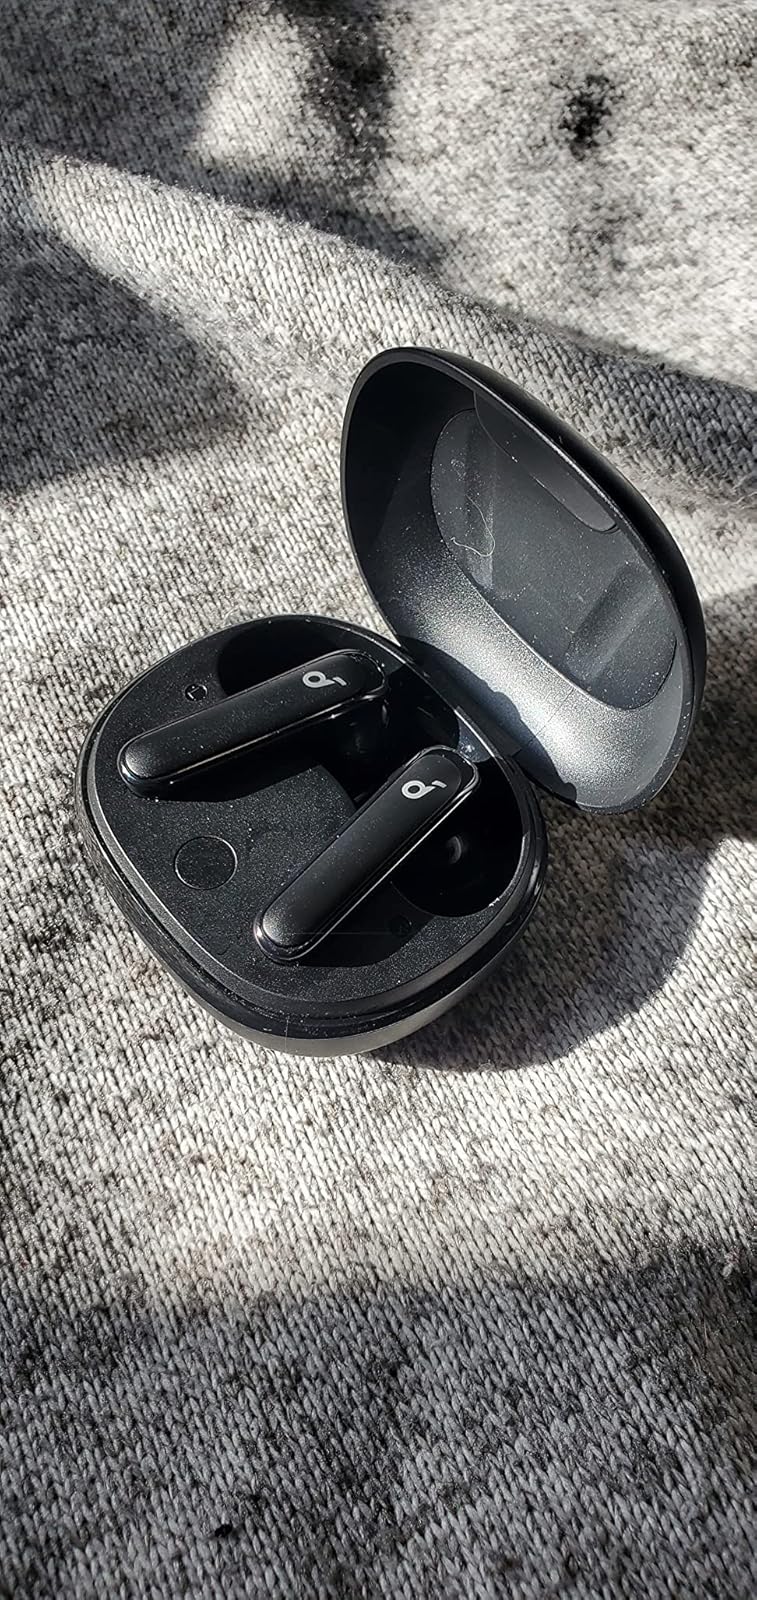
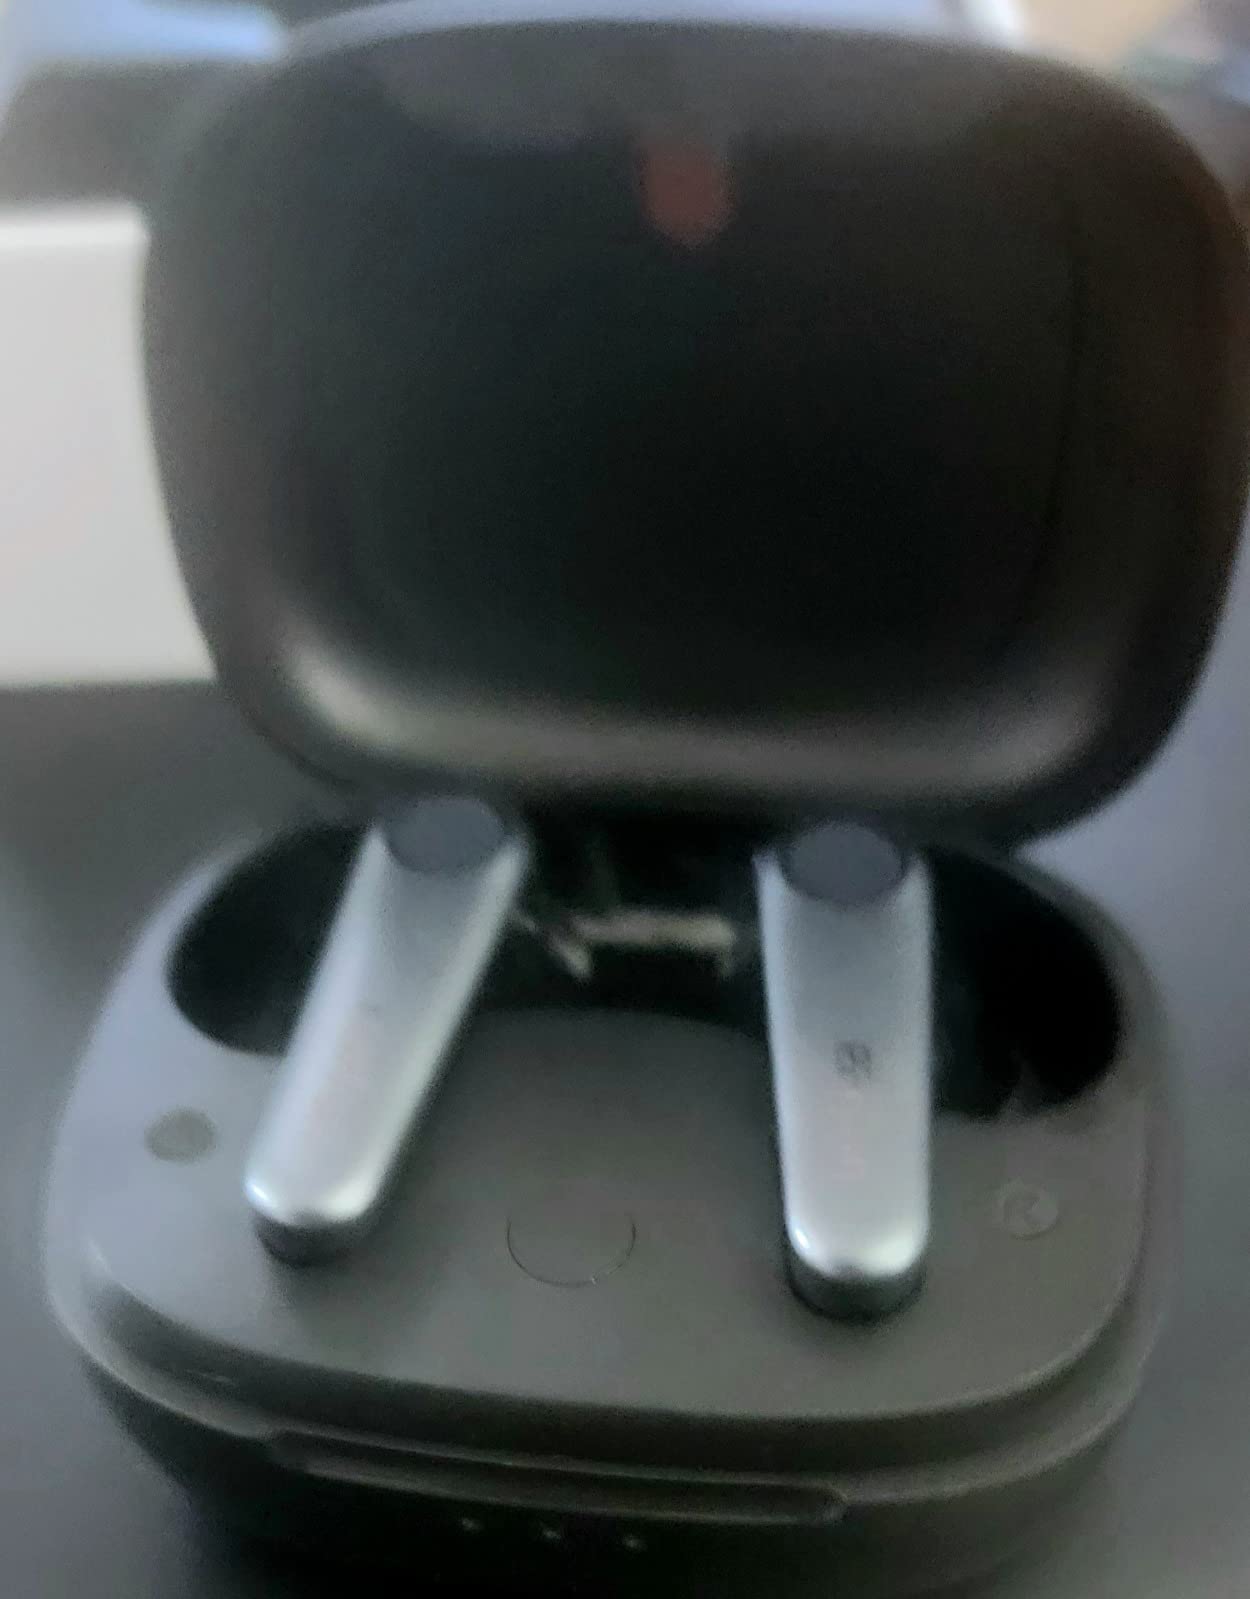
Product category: earbuds
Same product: no